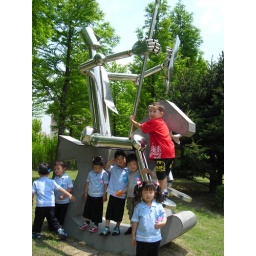
school field trip to world cup stadium in Suwon